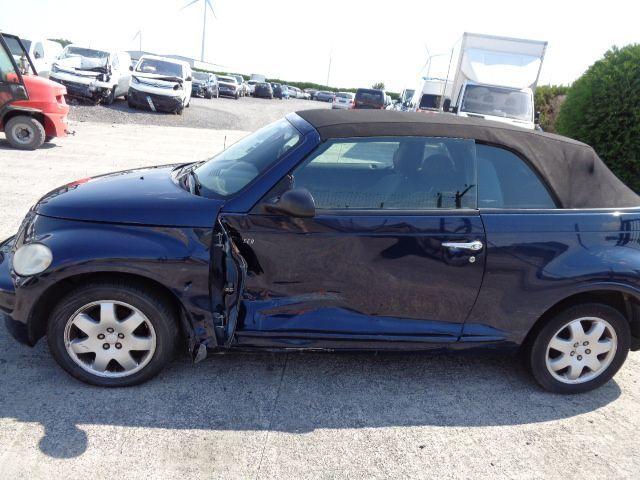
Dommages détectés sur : porte avant gauche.
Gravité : mineur